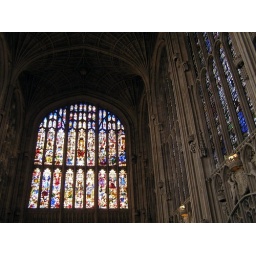
26 pre- Renaissance stained glass windows are in the chapel